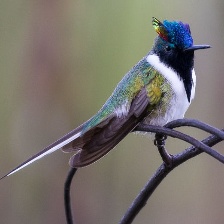
Species: HORNED SUNGEM
Scientific name: HELIACTIN BILOPHUS
ImageNet parent category: hummingbird